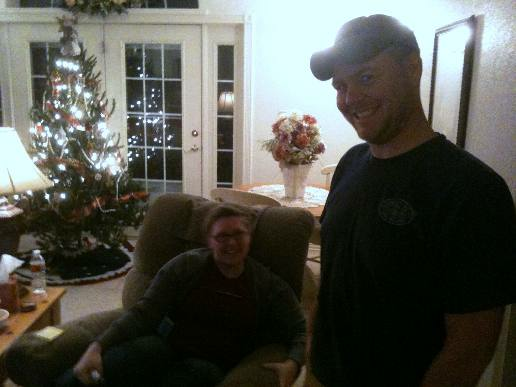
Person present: Yes